Gadsden County School District

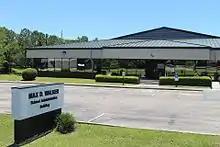
Max D. Walker School Administration Building, the district headquarters

Gadsden County School District (GCPS), or Gadsden County Schools (GCS), or Gadsden County Public Schools (GCPS), is a school district headquartered in the Max D. Walker School Administration Building in Quincy, Florida. It serves Gadsden County as its sole school district.